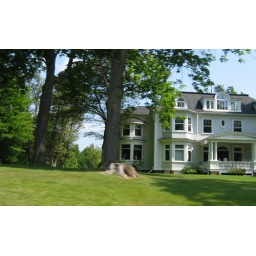
there're lots of lovely victorian houses like this one in sackville. most of them are bed &amp;amp; breakfasts.